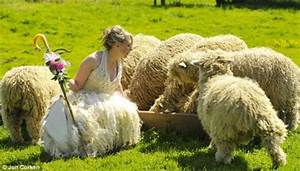
Label: pecora